Baldwin of Forde

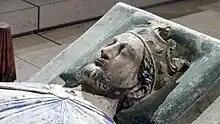
Baldwin crowned Richard I, shown on his effigy, in 1189.

After the death of Henry II, and the accession of Richard as king, the monks of Christ Church Priory petitioned Richard to intercede in the long-running dispute between them and the archbishop. In November 1189, Richard and the whole court, including the Queen Mother Eleanor of Aquitaine, travelled to Canterbury in an attempt to end the controversy before the papacy become involved. Richard finally settled the dispute by persuading Baldwin to abandon his church-building project and to dismiss Norreys. Soon after this, Richard left England and Baldwin declared that he was going to found the proposed church at Lambeth, and then join Richard on crusade. Both Richard and Baldwin agreed to appoint Norreys to Evesham Abbey, as the previous abbot of Evesham, Adam of Evesham, had recently died. This appointment eventually led, after Baldwin's death, to the Case of Evesham. In August 1189 Baldwin objected to the marriage of Prince John, later King John, to Isabel of Gloucester, on the grounds of consanguinity. John promised to obtain a papal dispensation, but never did so. Baldwin laid John's lands under interdict, but it was lifted by a papal legate who declared the marriage legal. Richard also restored to the archbishops of Canterbury the right to operate a mint, staffed by three moneyers.